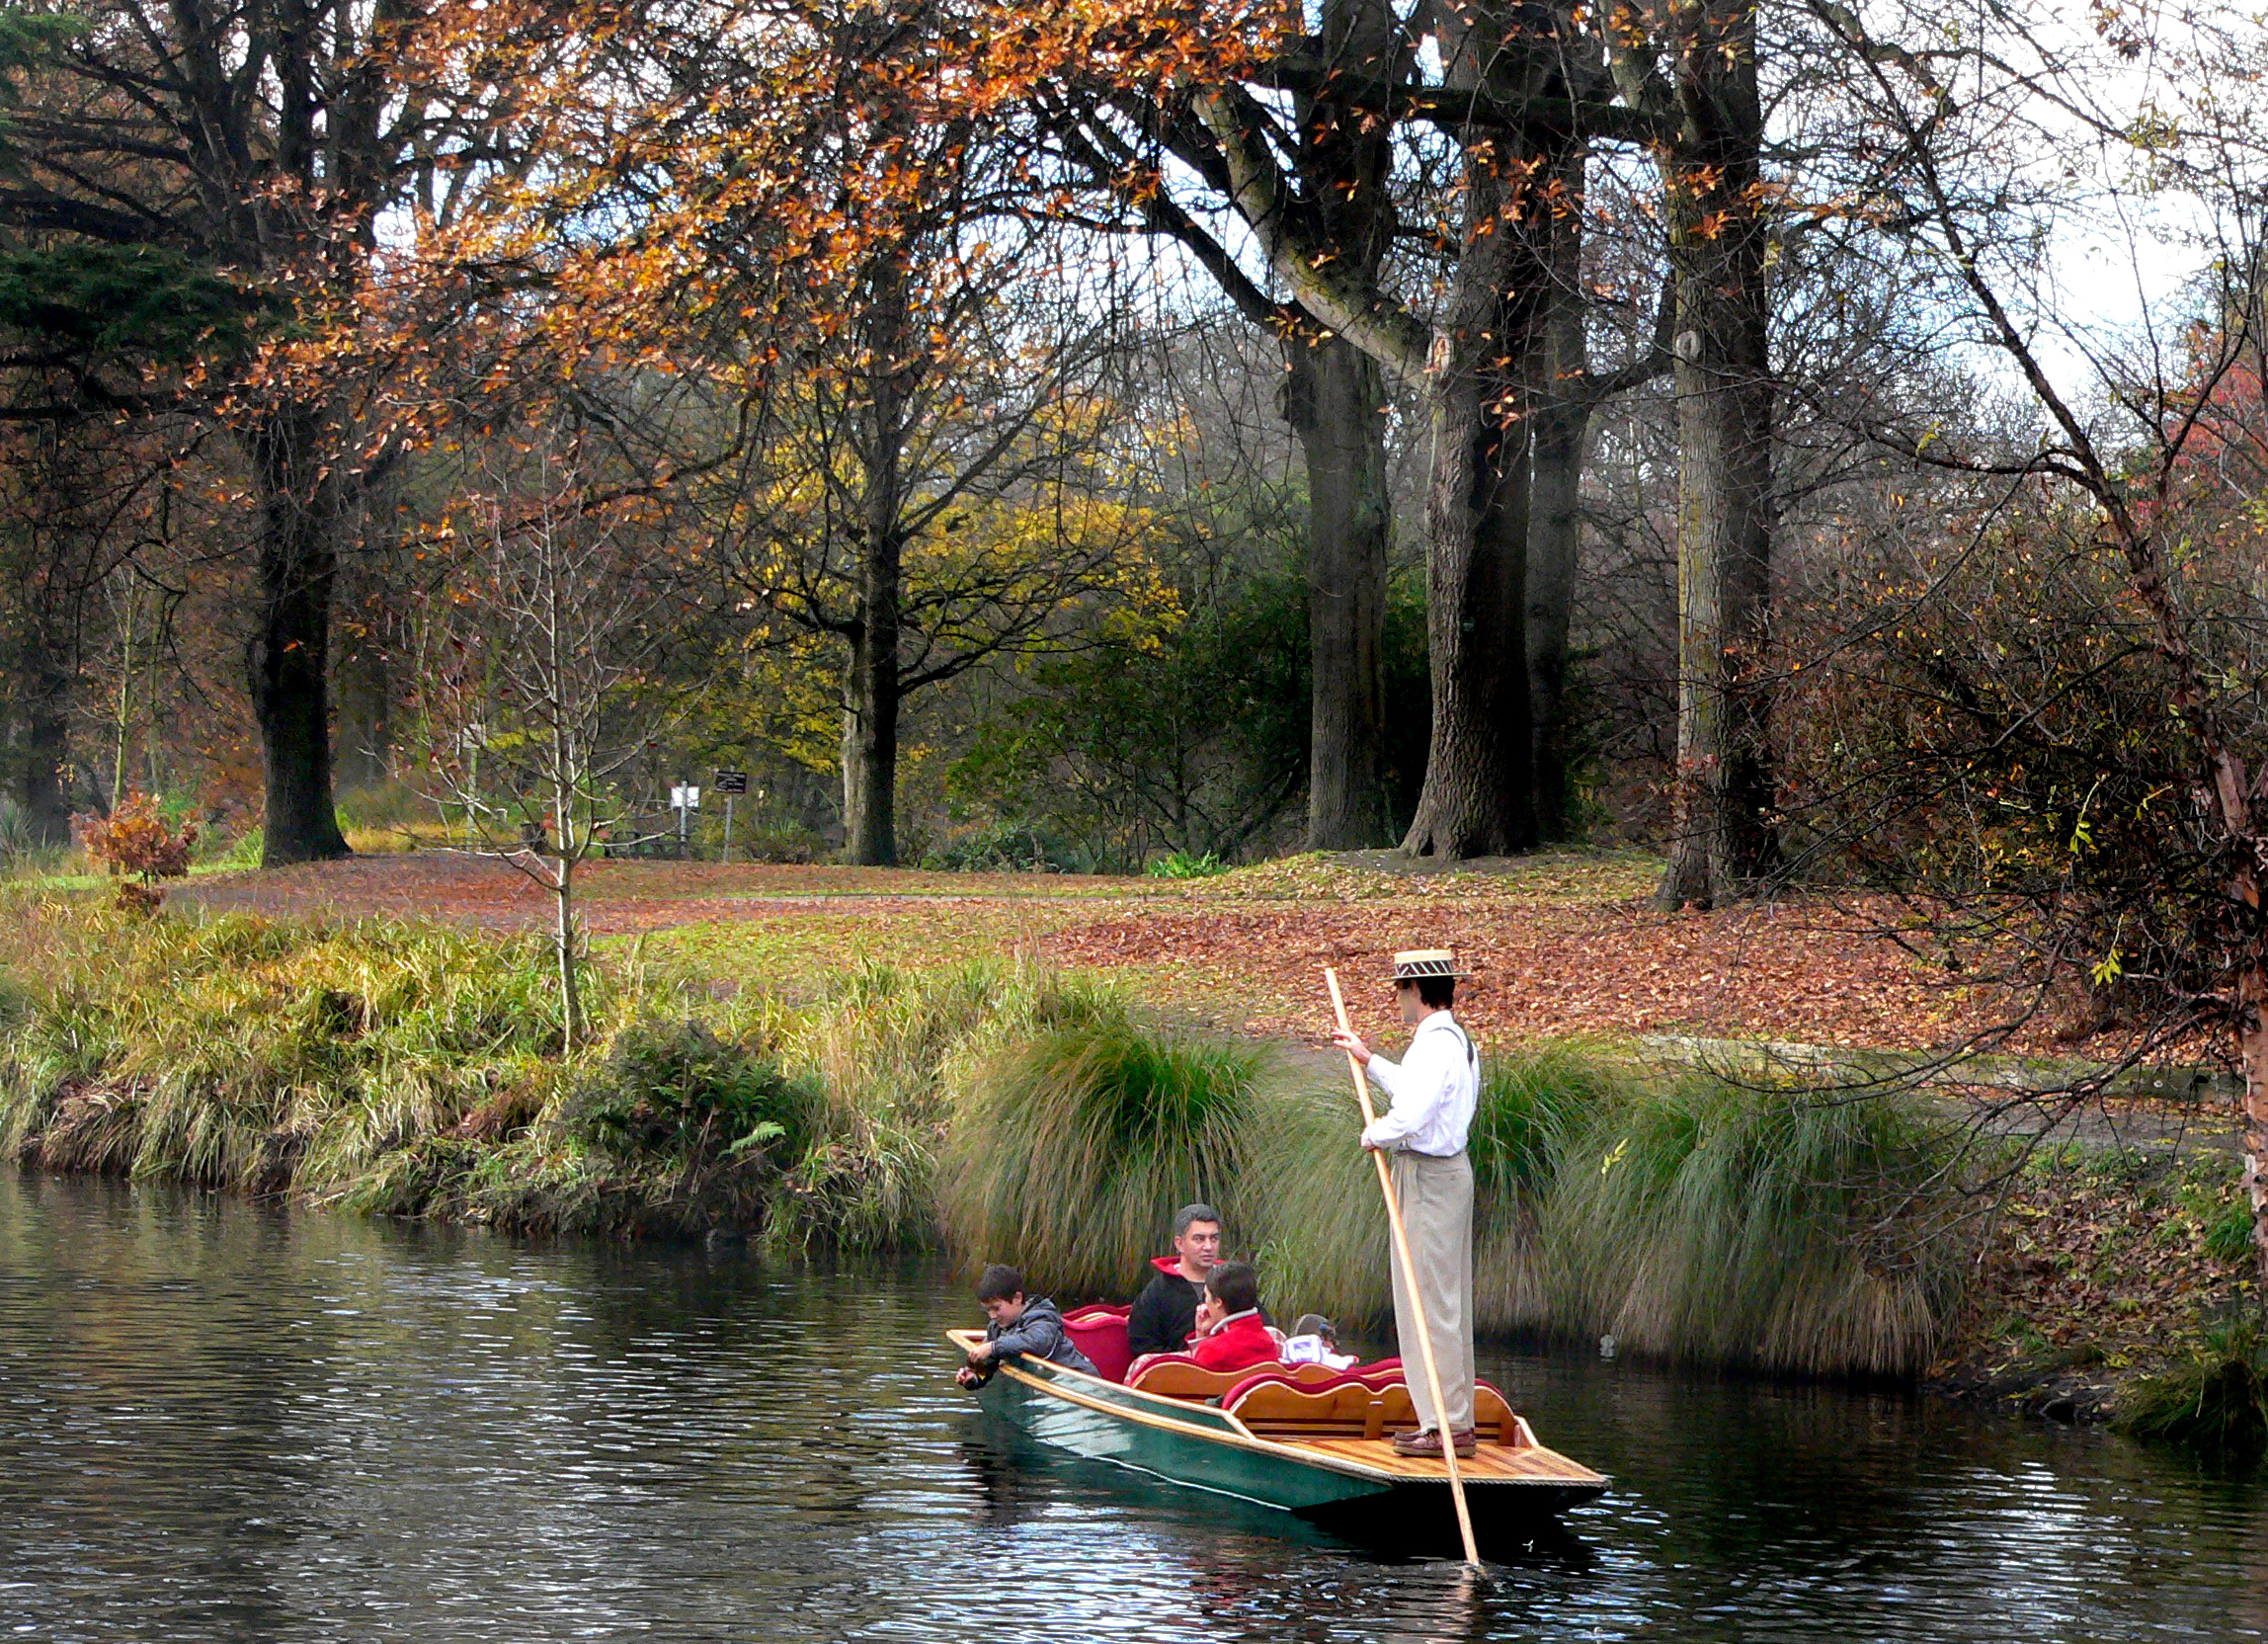
tree, water, boat, leaf, flower, river, canoe, pond, vehicle, autumn, season, waterway, boating, seasons, christchurch, punting, avonriver, parks, botanicalgardens, christchurchnz, publicgardens, hagleypark